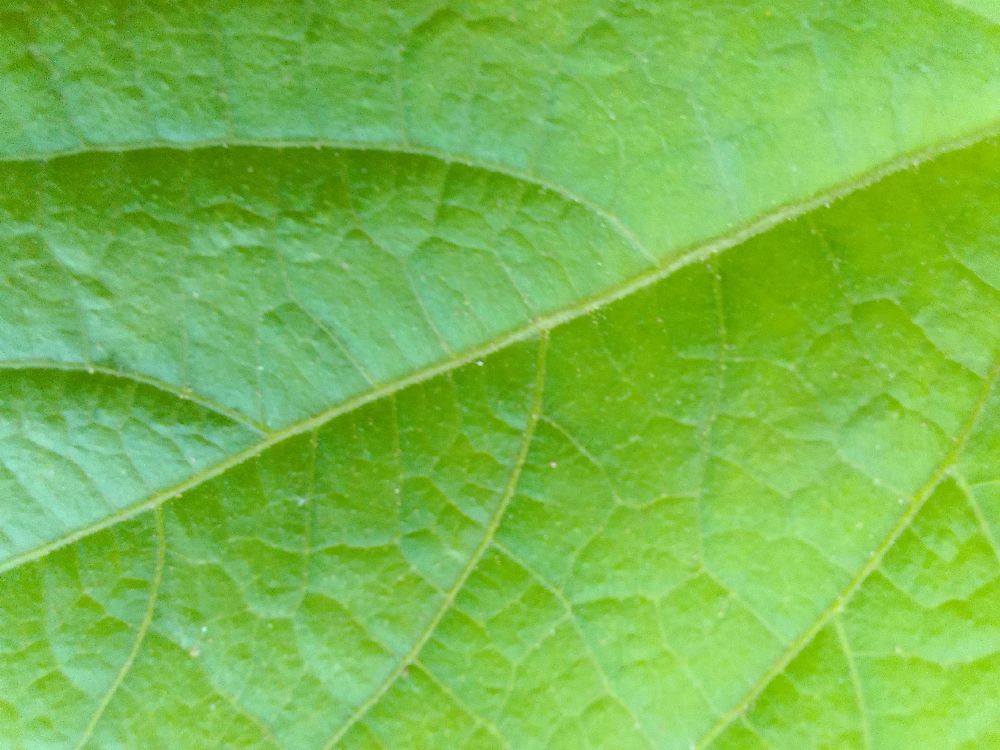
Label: healthy